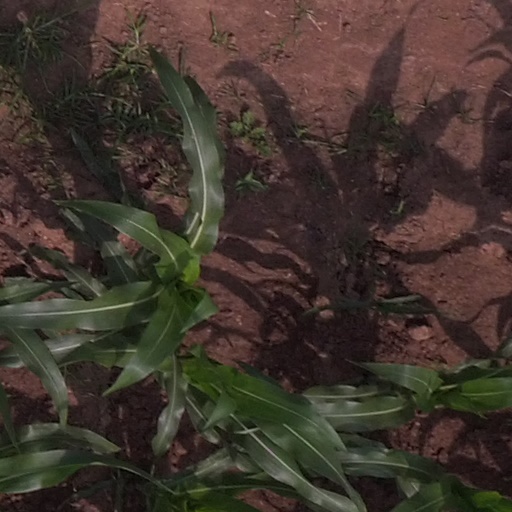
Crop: maize; corn